Craterocephalus eyresii

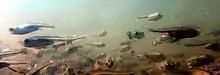
Lake Eyre Hardyhead

Craterocephalus eyresii, the Lake Eyre hardyhead, is a species of freshwater silverside from the family Atherinidae which is endemic to the Lake Eyre basin in Australia.